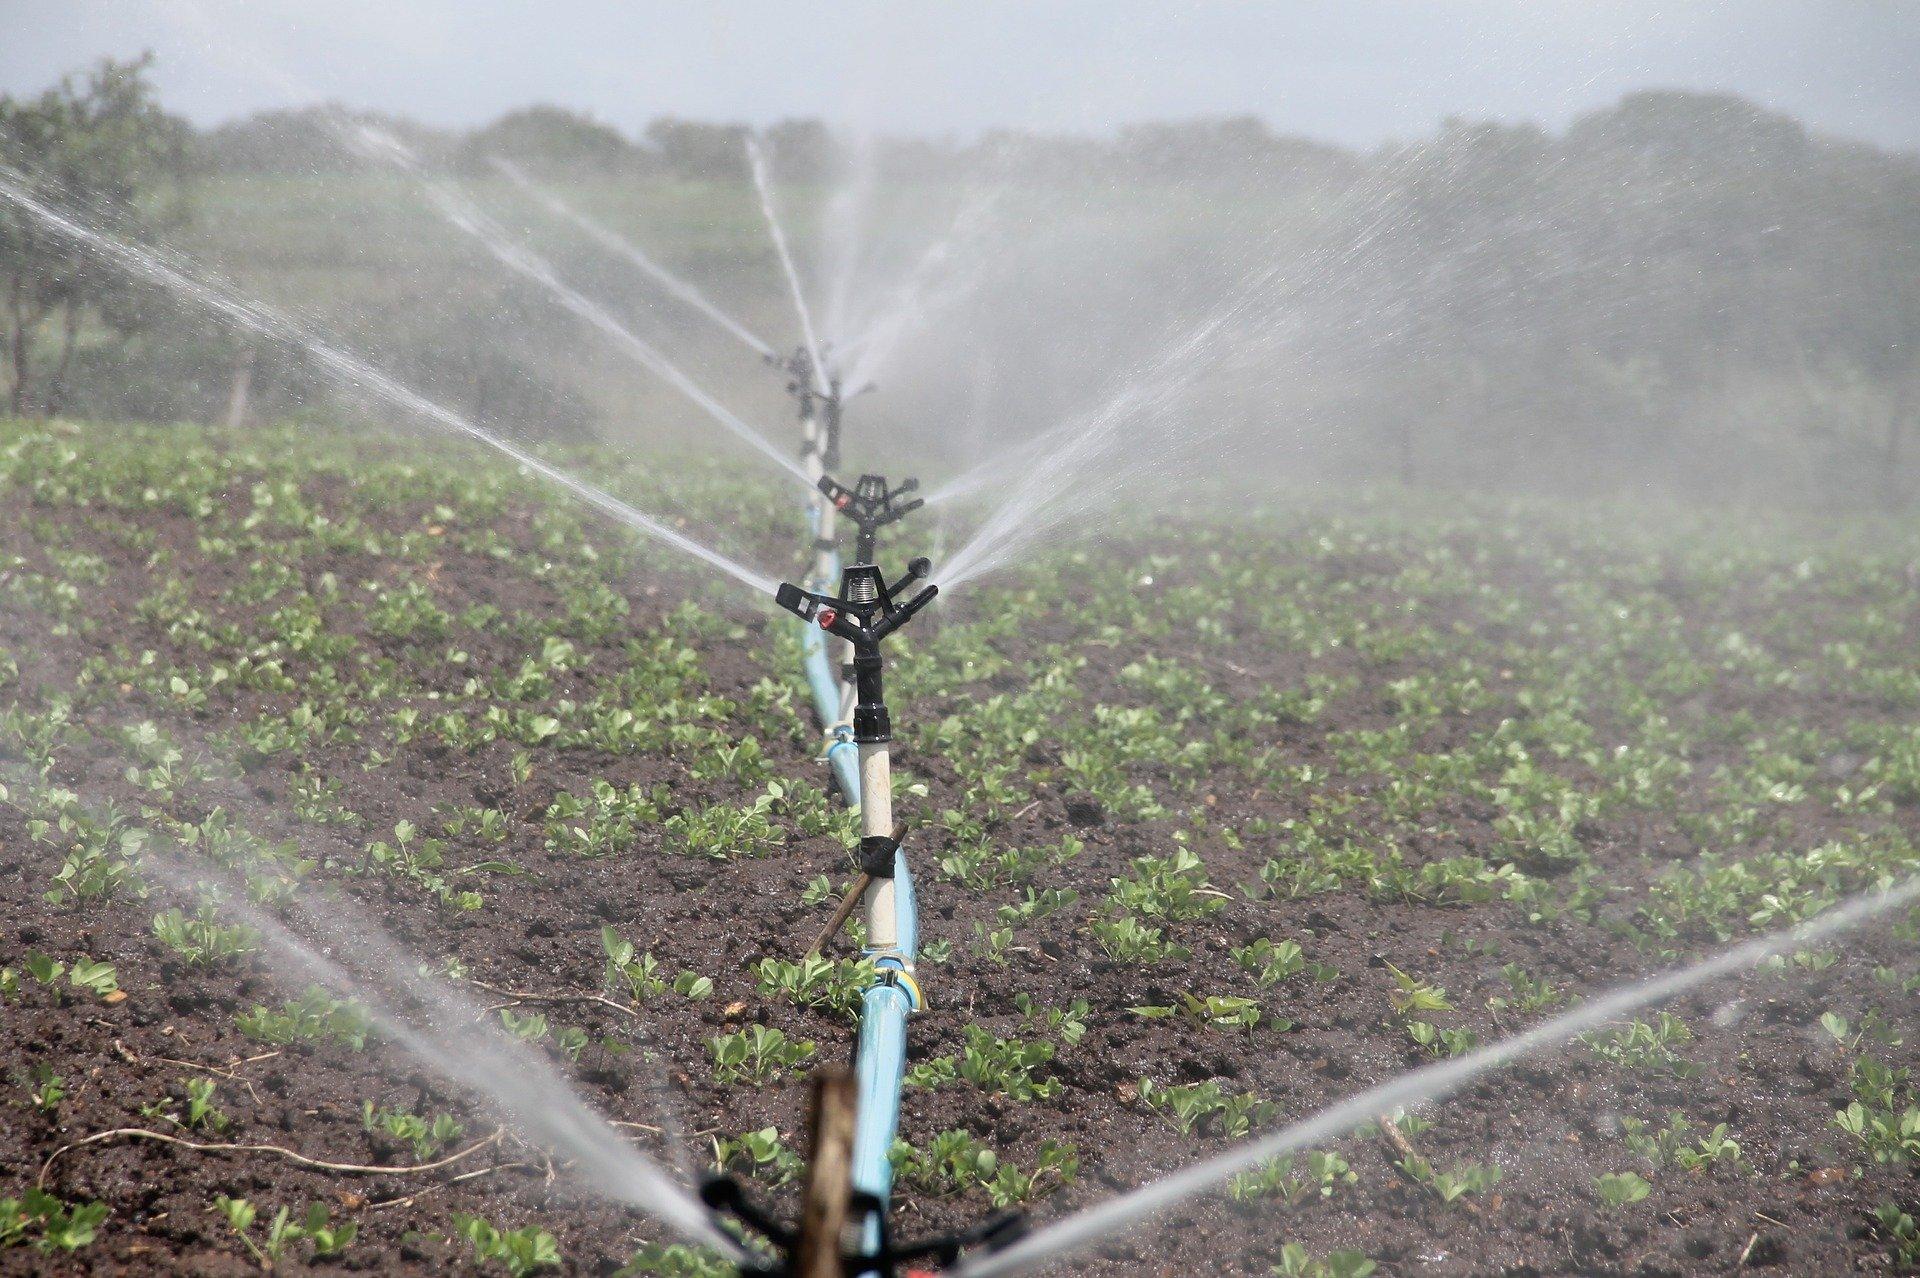
Hili ni shamba lenye mimea midogo inachipua. Udongo umejaa unyevu. Maji yananyunyiziwa kutumia mifumo ya umwagiliaji wa kisasa, yenye mabomba ya plastiki na viunganishi vya chuma. Mvua bandia inasambazwa kwa nguvu.